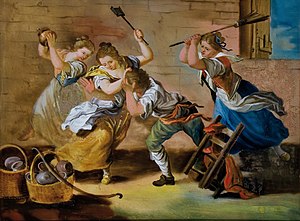
Vold
Tre kvinder slår på en yngre mand, maleri fra omkring slutningen af 1700-tallet/begyndelsen af 1800-tallet, ukendt kunstner.
Vold hænger oftest sammen med aggression og betegner generelt handlinger, normalt overlagte handlinger, som resulterer i, eller er tiltænkt at resultere i, smerte og/eller skade på andre personer eller dyr. Der findes grundlæggende to former for vold: tilfældig vold som betegner vold, der forekommer i tilfældigt opståede situationer og planlagt/overlagt vold, som betegner sanktionerede som usanktionerede voldshandlinger i en større skala såsom krig. Visse former for vold er socialt og/eller juridisk accepterede, mens andre betragtes som kriminelle handlinger i en givet samfund. Forskellige samfund betragter og behandler voldshandlinger forskelligt. Uacceptabel vold ligger udenfor samfundets normer og betragtes i almindelighed som ondskabsfulde.